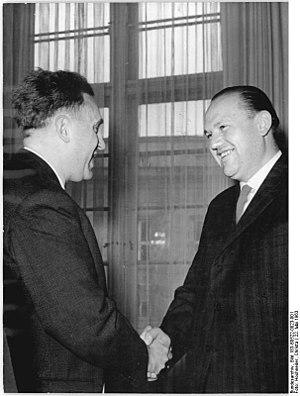
Hans Bentzien, né le 4 janvier 1927 à Greifswald et mort le 18 mai 2015 à Bad Saarow, est un homme politique allemand, membre du SED. Il est, de 1961 à 1966, ministre de la Culture au sein du gouvernement de la RDA.
Le ministère de la Culture de la République démocratique allemande était le ministère chargé de la culture, au sein du gouvernement de la RDA. Il est créé en 1954 et dissous à la réunification de la RDA avec la République fédérale d'Allemagne, en 1990.